Pierre Chaillet

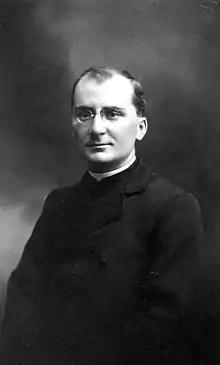
Pierre Chaillet in 1931

Pierre Chaillet (1900–1972) was a French Catholic priest of the Society of Jesus (Jesuits), who was recognised as Righteous among the Nations by Yad Vashem for his work to protect Jews from the Nazi Holocaust.